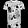
Label: T - shirt / top